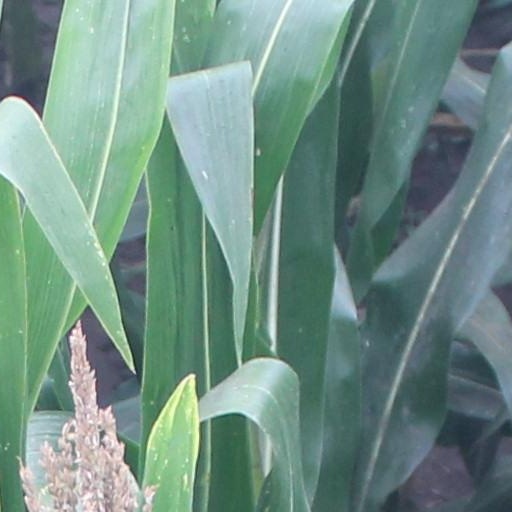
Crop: maize; corn